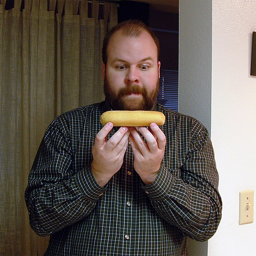
A man staring at a bun he is holding in his hand.
A man holding a hotdog bun standing in a kitchen.
A large bearded man looks hungrily at food.
A man looking excitedly at a Twinkie he is holding
A gentleman looking hungrily at a pastry.